Behavior (film)

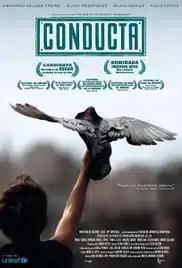
Film poster

Behavior is a 2014 Cuban drama film directed by Ernesto Daranas. In English writing, the film is usually referred to by the title "Behavior". The film premiered in February 2014, and played at the Málaga Film Festival before having its US premieres simultaneously at the Chicago Latino Film Festival and Havana Film Festival New York in April 2014. "Behavior" was then screened in the Contemporary World Cinema section at the 2014 Toronto International Film Festival. It was selected as the Cuban entry for the Best Foreign Language Film at the 87th Academy Awards, but was not nominated.